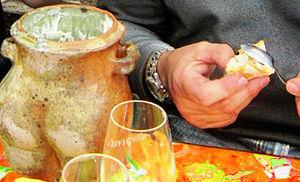
Dégustation de fort du Ventoux
La cuisine provençale est une cuisine traditionnelle qui allie une grande diversité de produits de Provence méditerranéenne. Elle est historiquement avant tout tributaire, dès le Moyen Âge, de la prise du pouvoir des comtes de Provence dans le royaume de Naples, après la bataille de Bénévent en 1266, puis de l'installation des papes à Avignon. Elle n'en a pas moins évolué au cours des siècles suivants, en particulier avec l'arrivée des produits comestibles du Nouveau Monde.
Fromage fort est un terme générique désignant un mélange de fromage, d'alcool et d'aromate. C'est avant tout une fabrication maison pour laquelle il n’existe pas de recette unique.